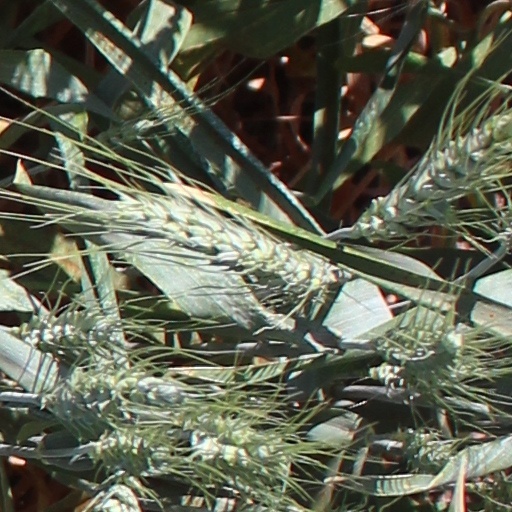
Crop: wheat